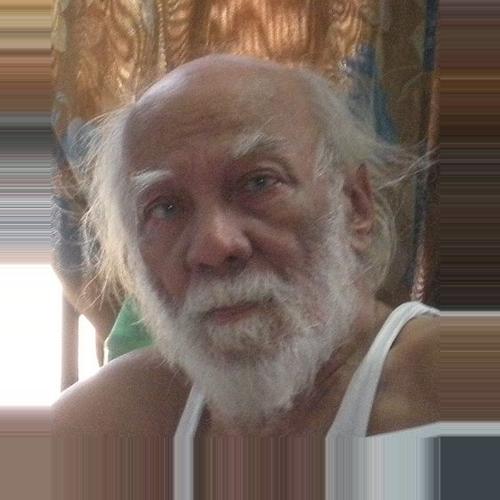
Age: 84